Go West (1925 film)

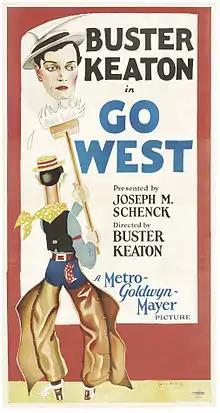
Theatrical release poster

Go West is a 1925 American silent Western comedy film directed by and starring Buster Keaton.